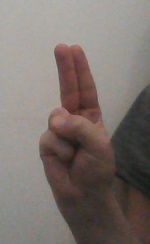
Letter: taa